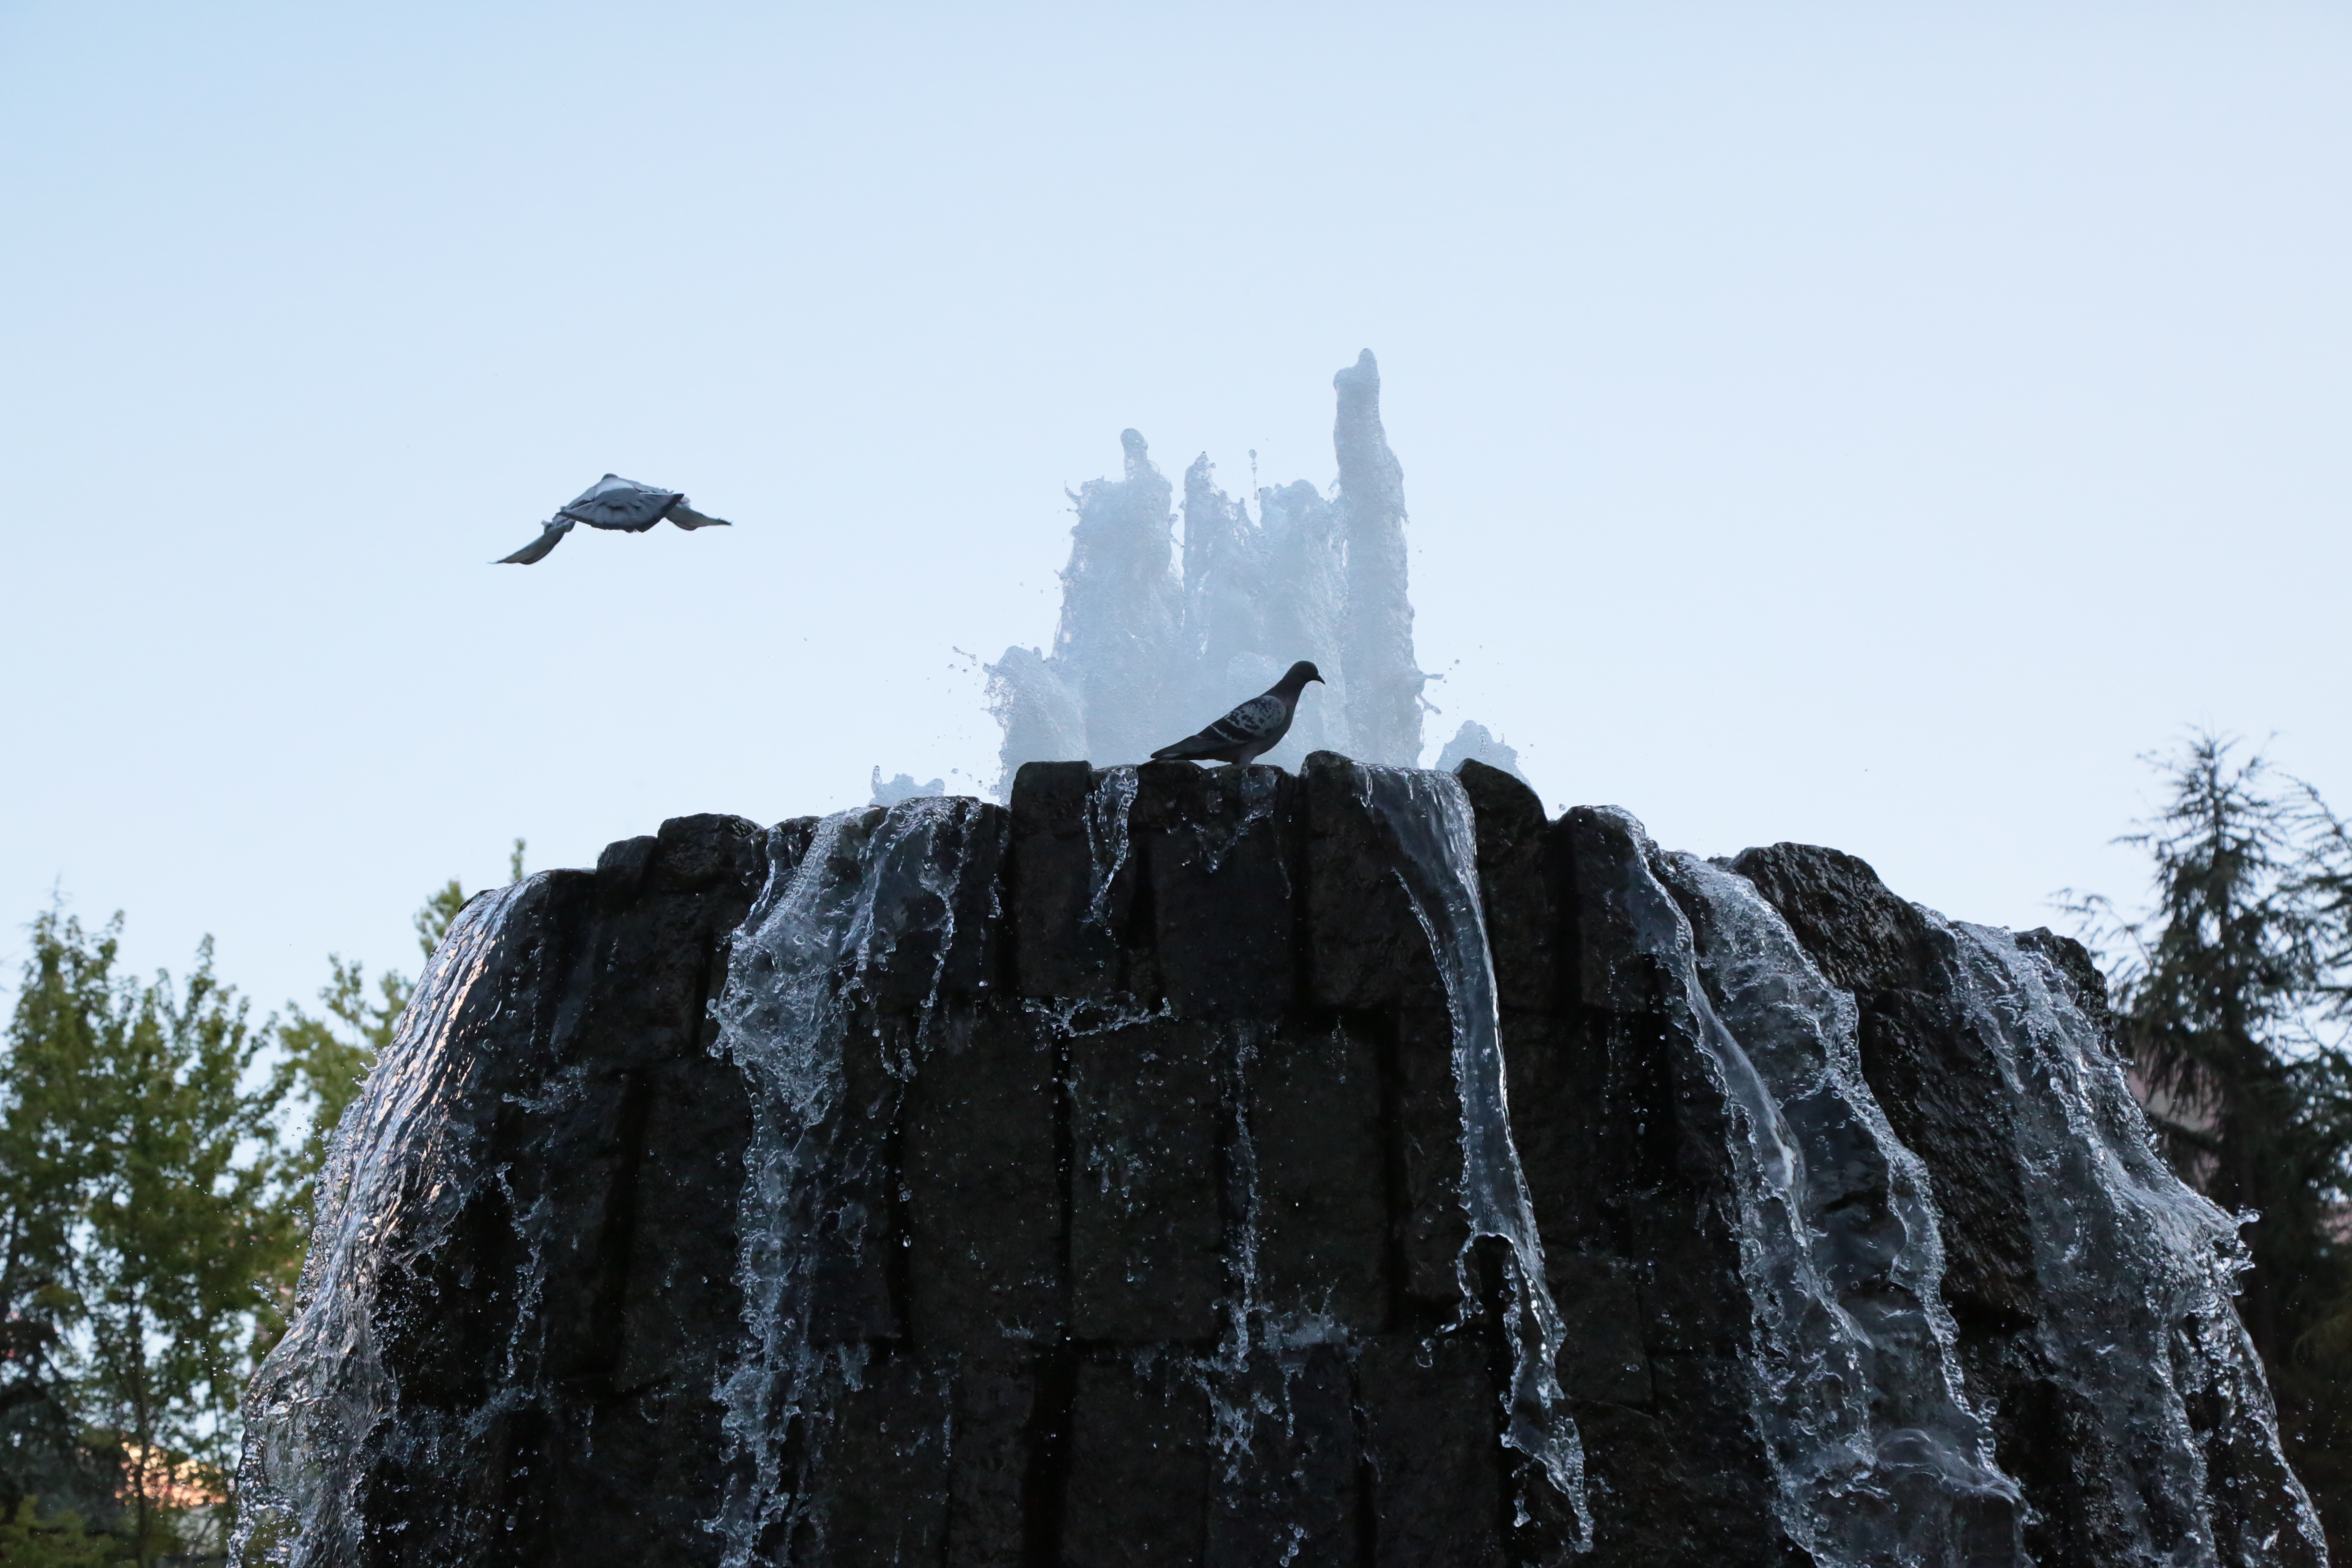
waterfall, water, pigeon, bird, landscape, tree, formation, wildlife, rock